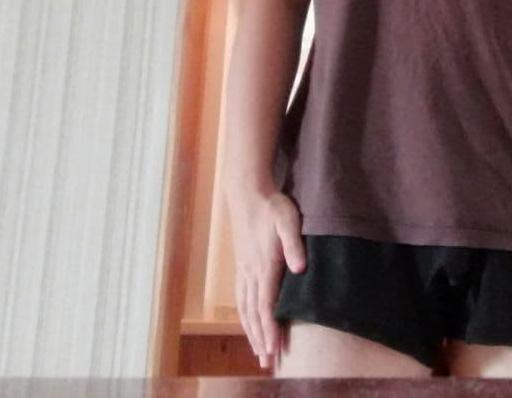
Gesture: no_gesture